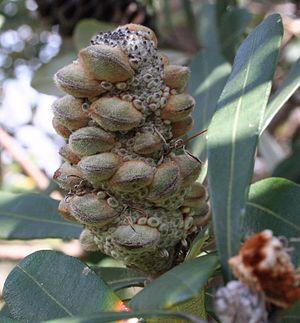
Banksia integrifolia est une espèce d'arbres qui croît le long de la côte est de l'Australie. C'est l'une des plus répandues parmi les espèces de Banksia. On la rencontre dans les États de Victoria et du Queensland dans une grande variété d'habitats, depuis les dunes côtières jusqu'aux montagnes. Elle est très variable dans sa morphologie, mais se présente le plus souvent comme un arbre pouvant atteindre 25 mètres de haut. Ses feuilles sont vert sombre dessus et blanc argenté dessous, contraste qui peut être spectaculaire par temps venteux.